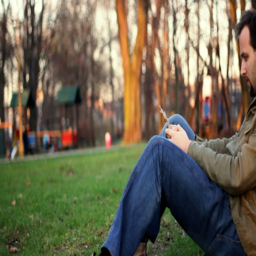
pensive man sitting by the tree , dolly shot